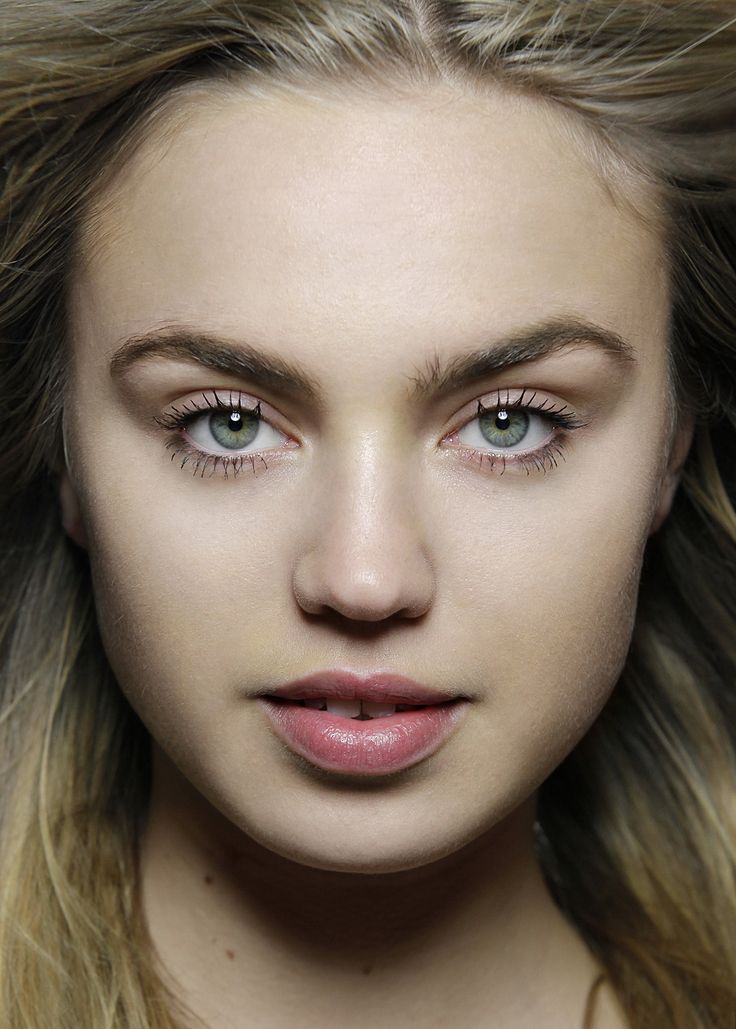
Label: Colored